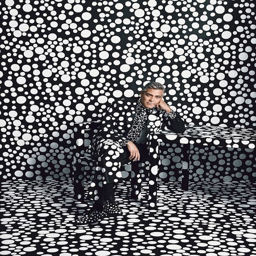
actor as part of a custom - designed art installation by painting artist